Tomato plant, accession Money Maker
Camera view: bottom (45 deg); turntable rotation: 210 degrees
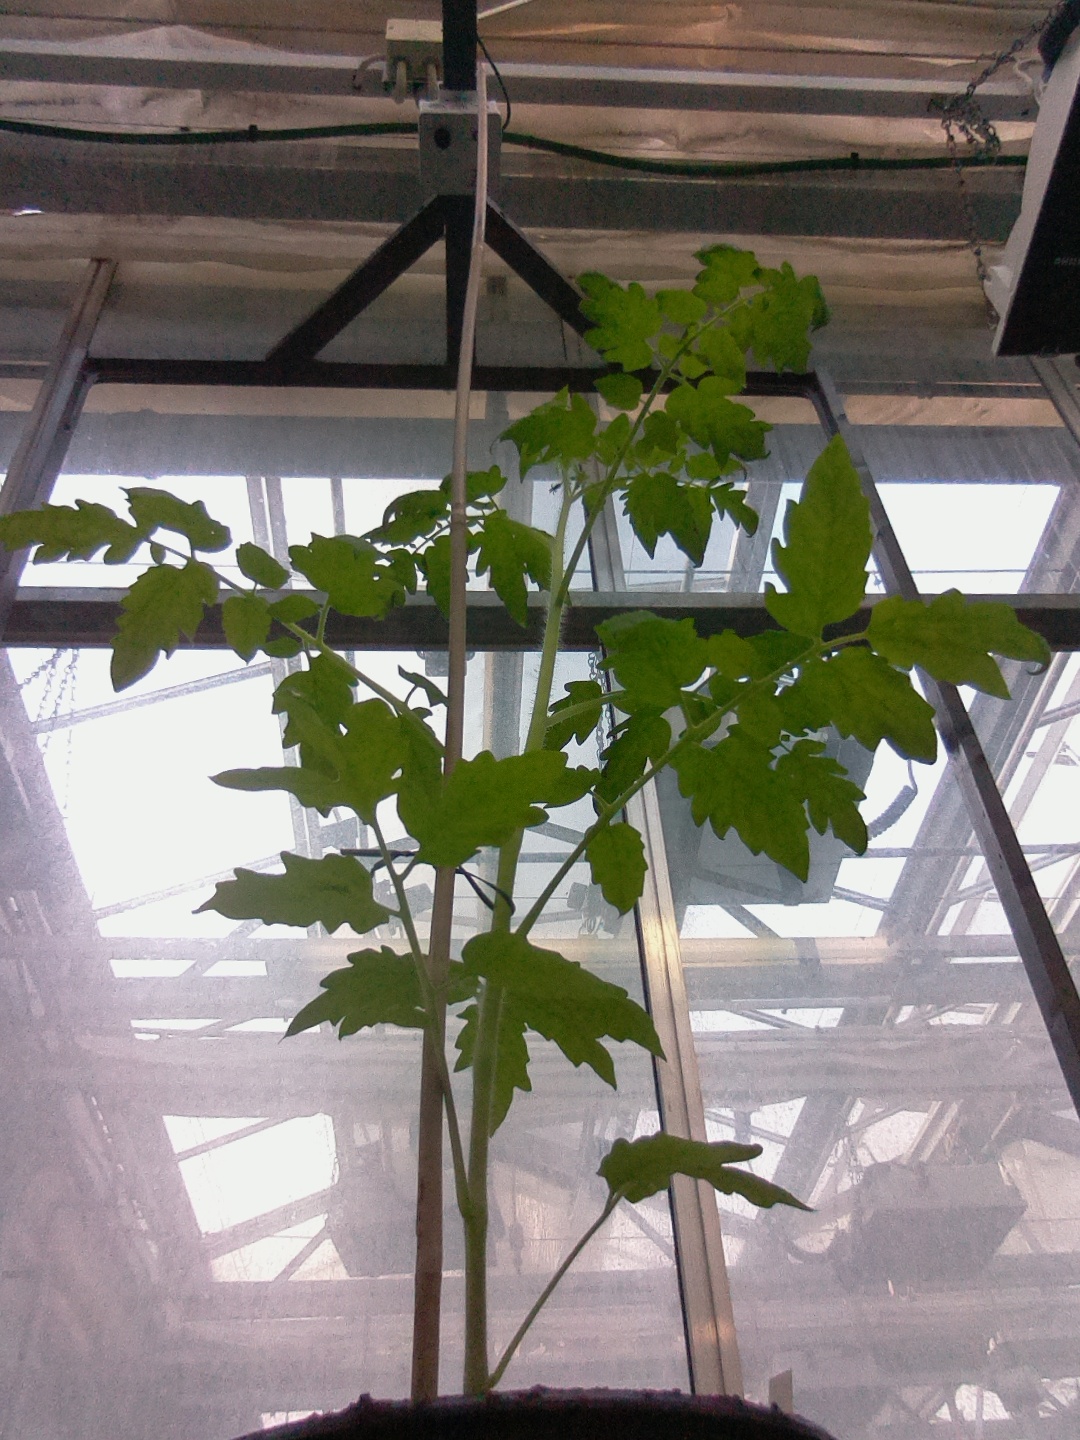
BBCH growth stage 15: 10 of true leaves visible